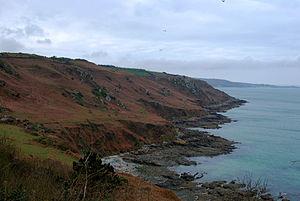
Côte sauvage de la Hague
La Hague est une péninsule du Cotentin située au nord-ouest du département français de la Manche. Depuis le 1ᵉʳ janvier 2017, la région se confond presque entièrement avec le territoire de la commune nouvelle de la Hague, formée par la fusion des communes de l'ancienne Communauté de communes de la Hague, mais elle déborde les limites de la commune vers le sud sur Querqueville et quelques autres localités. La Hague offre des paysages remarquables et sauvages et a gardé, pour l'essentiel, ses villages et son habitat traditionnel. Dans la Hague, se trouve le site de l'usine de retraitement de déchets nucléaires, souvent désigné comme « le site de la Hague » et par raccourci « la Hague ».